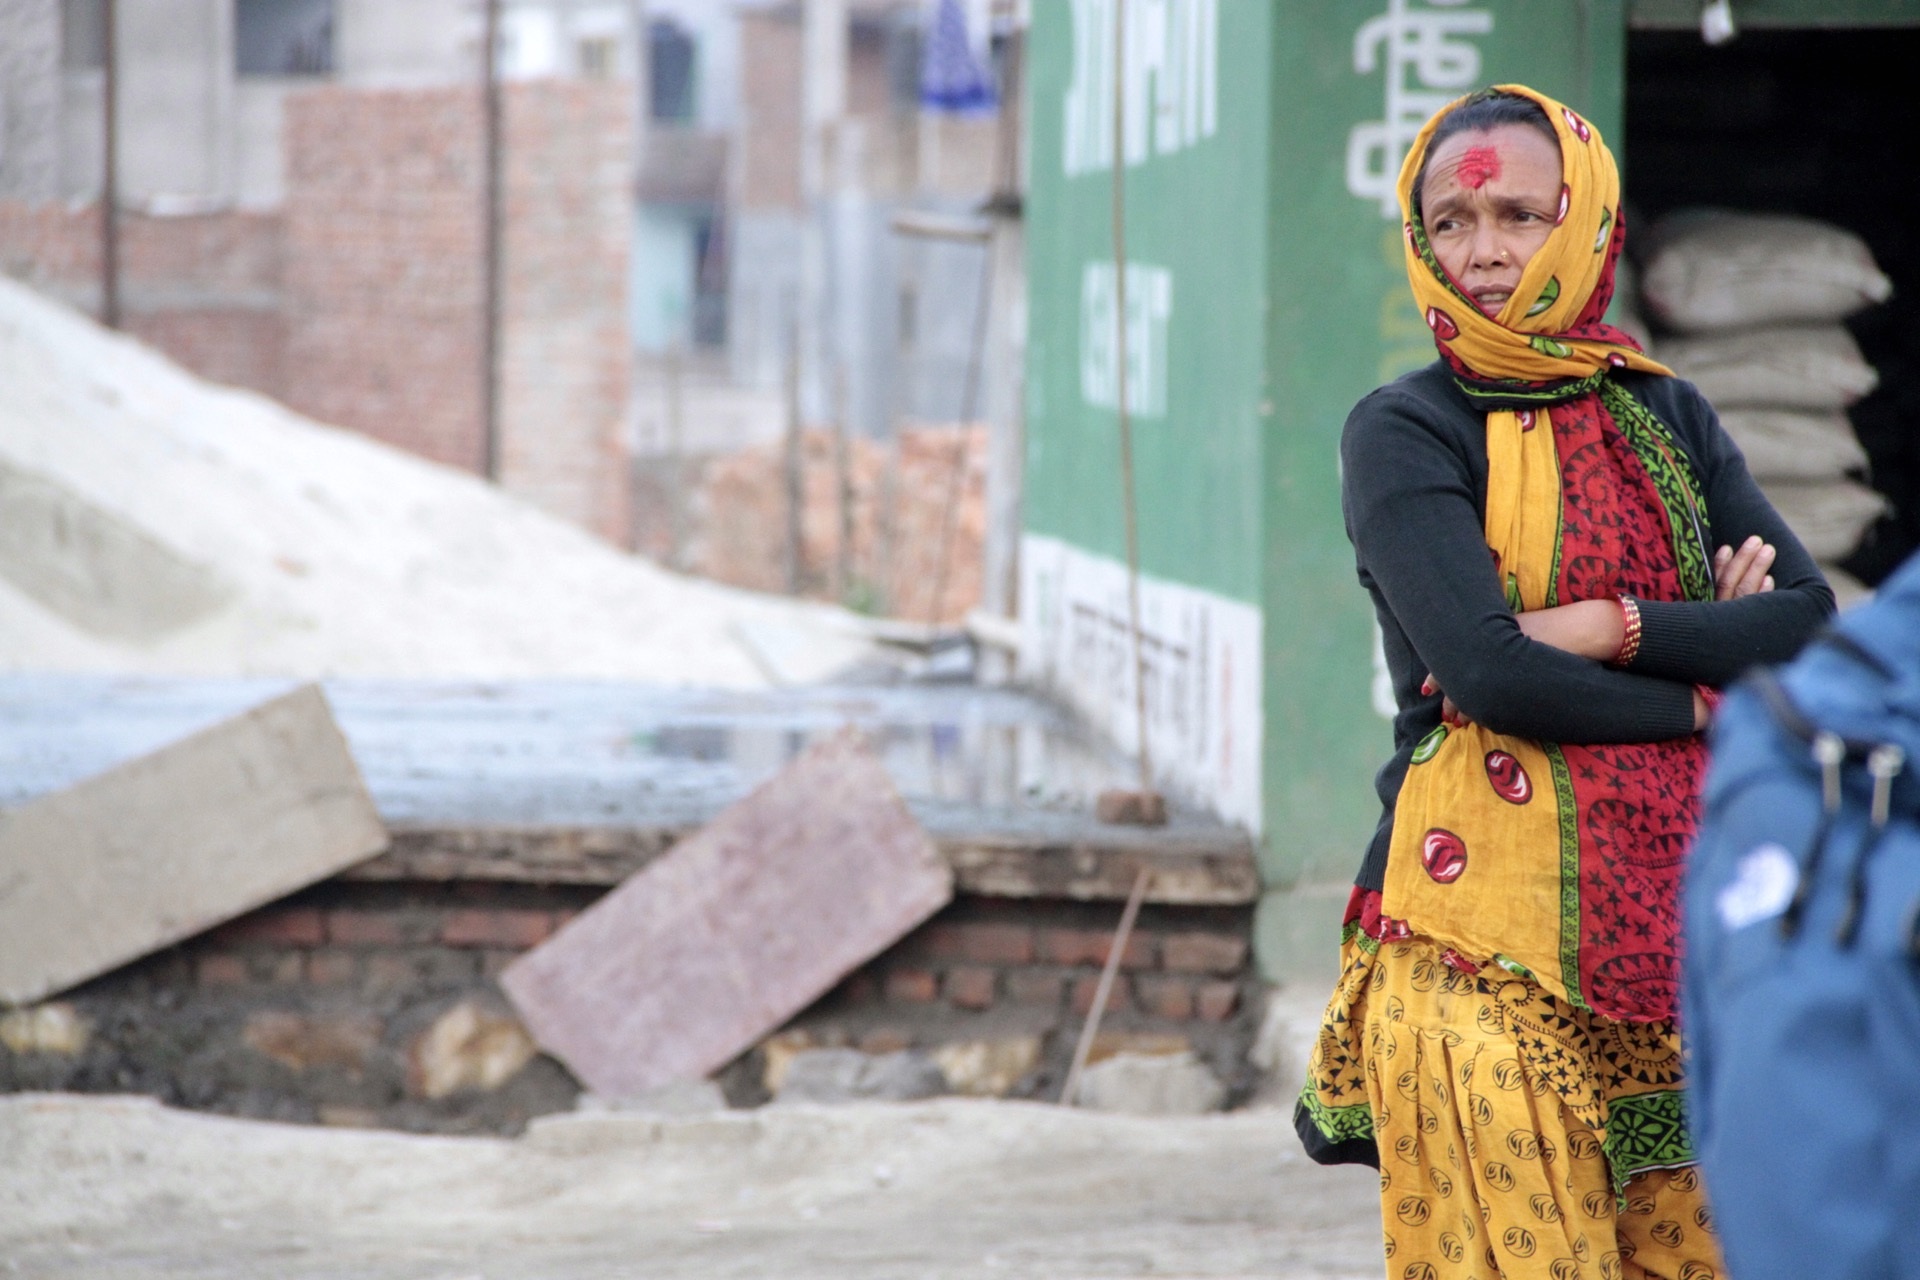
outdoor, walking, people, woman, street, travel, female, rural, orange, portrait, color, yellow, ethnic, head scarf, nepal, mountains, culture, tradition, observer, traditional, himalayas, ethnicity, kathmandu